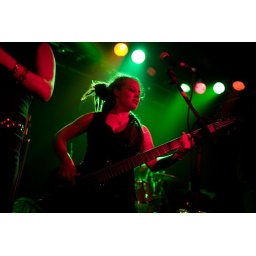
red sandra in green lights